Rio Forge

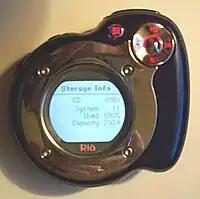
RioForge in the Storage Info menu, displaying 3924MB (4GB) SD card storage capacity

The firmware on any RioForge can be easily upgraded with the Rio firmware upgrade utility. To complete the firmware upgrade, plug the unit into the USB port of your computer, then run the utility to upgrade the RioForge. This 2-minute procedure will fix any software related reliability issues that were present in older firmware.